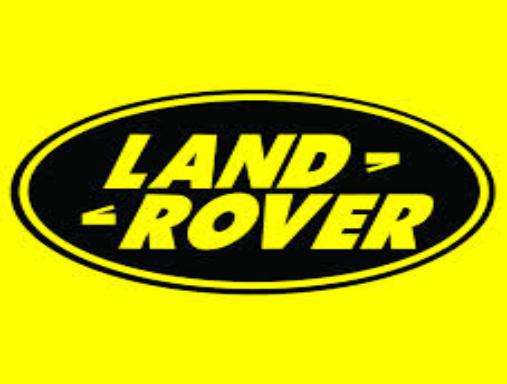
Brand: land rover
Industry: Transportation